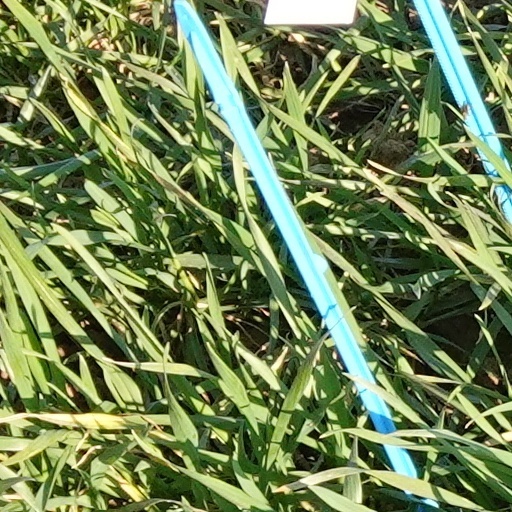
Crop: wheat